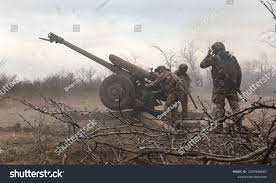
Label: Self Propelled Artillery